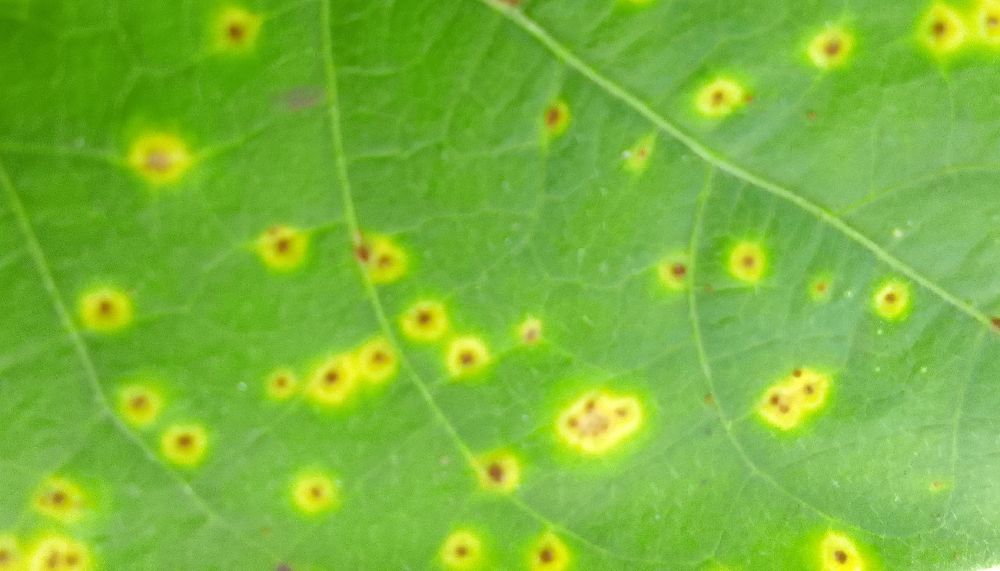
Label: rust